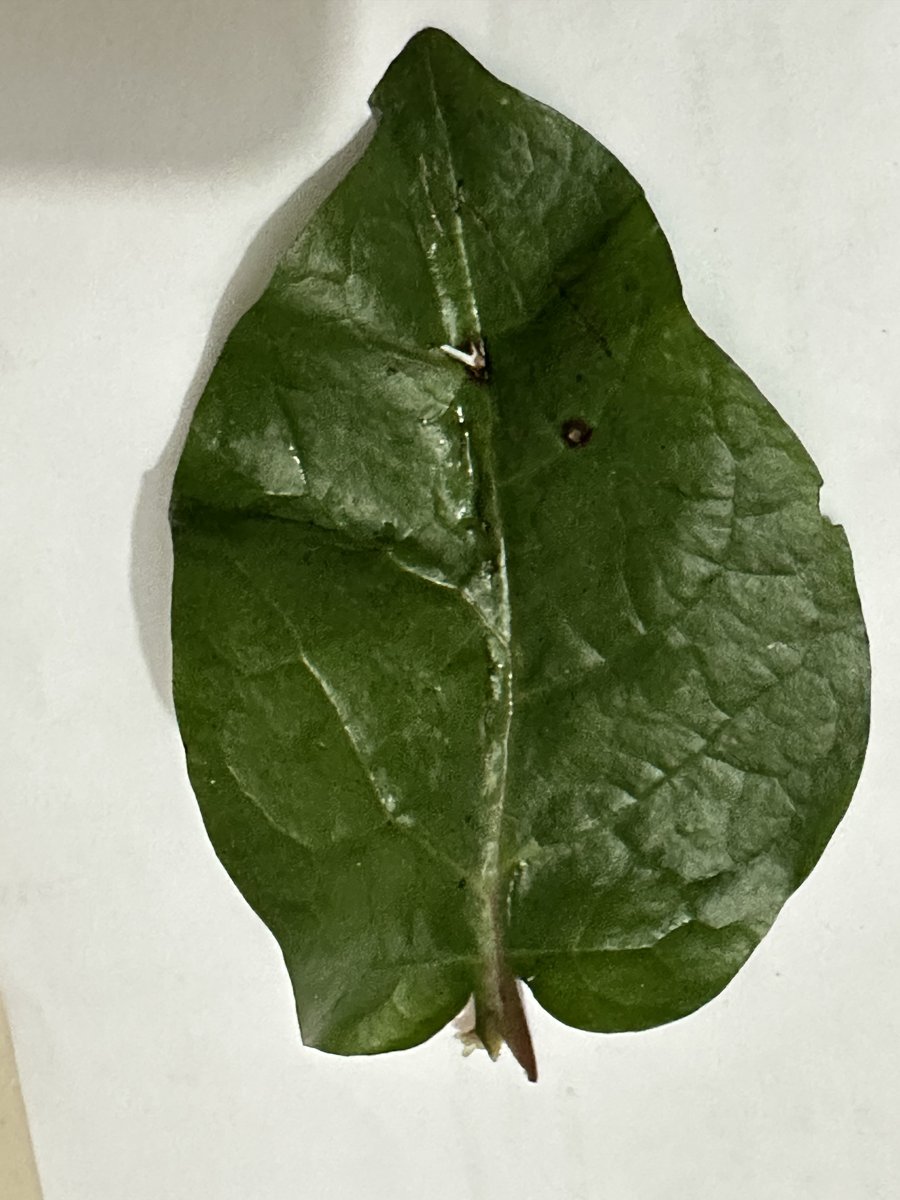
Label: Bacterial-Spot